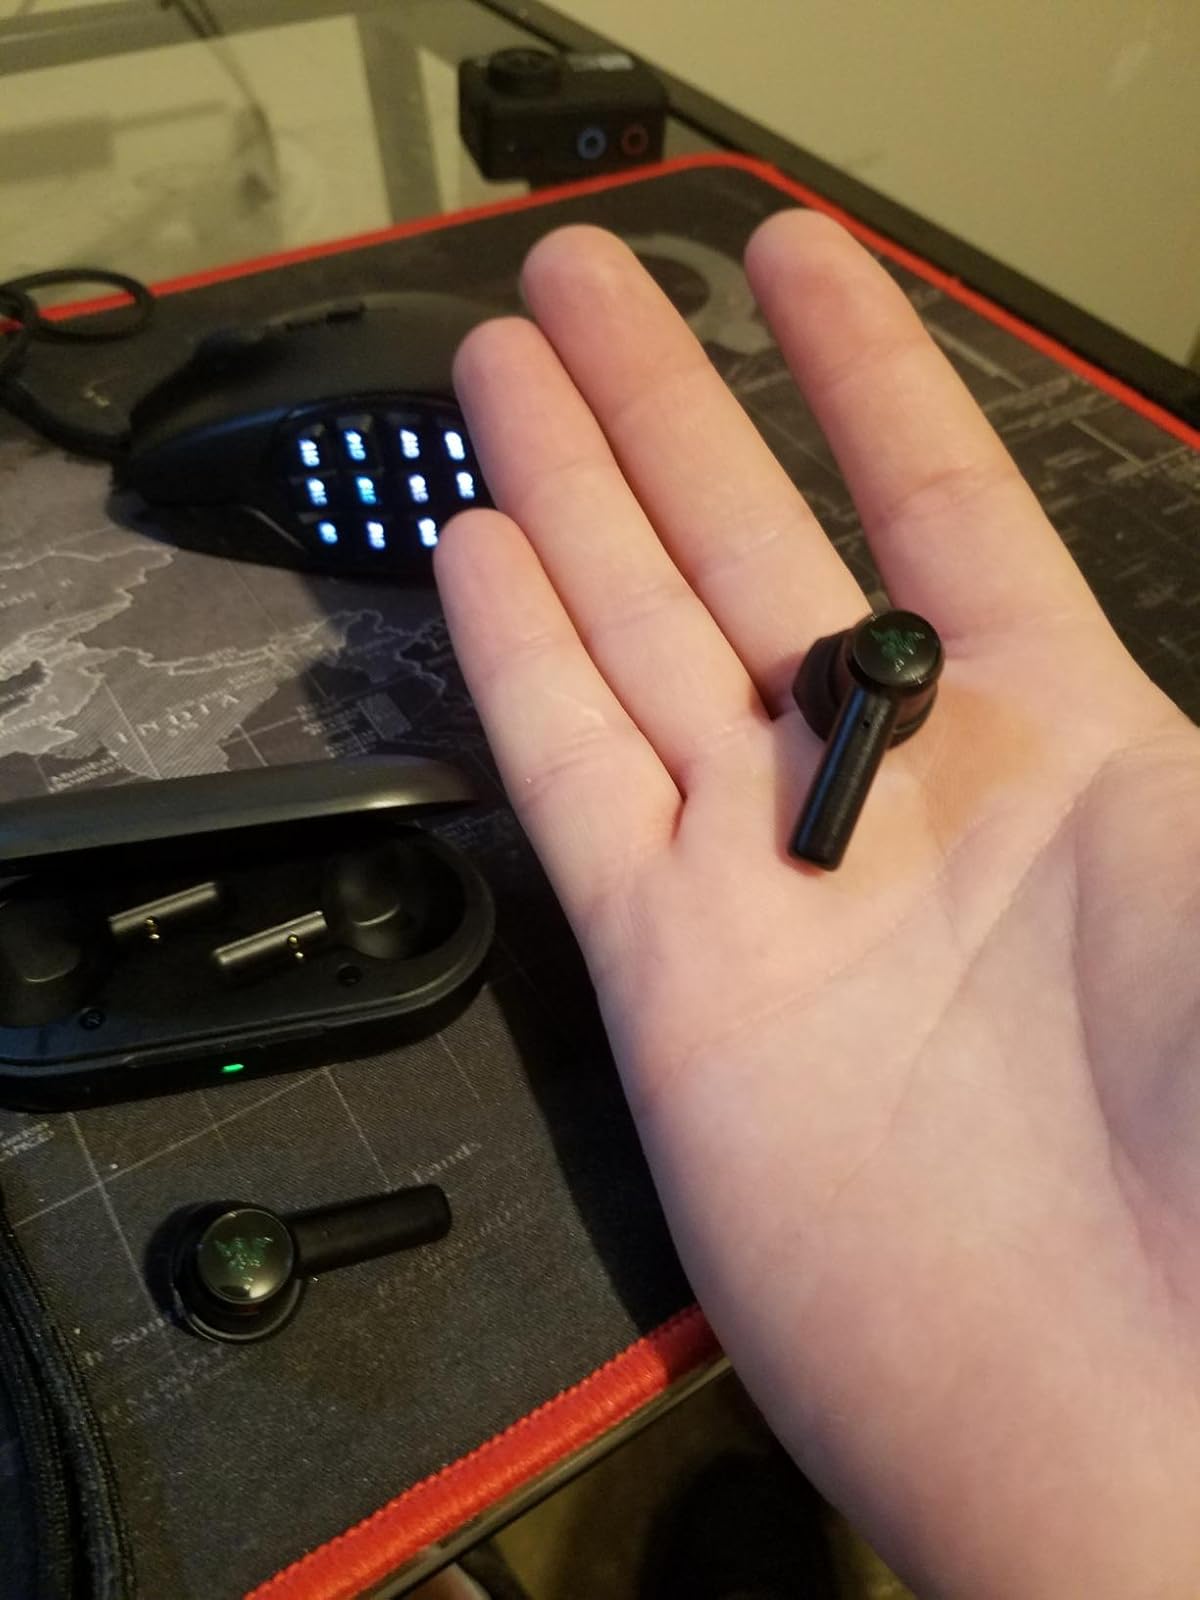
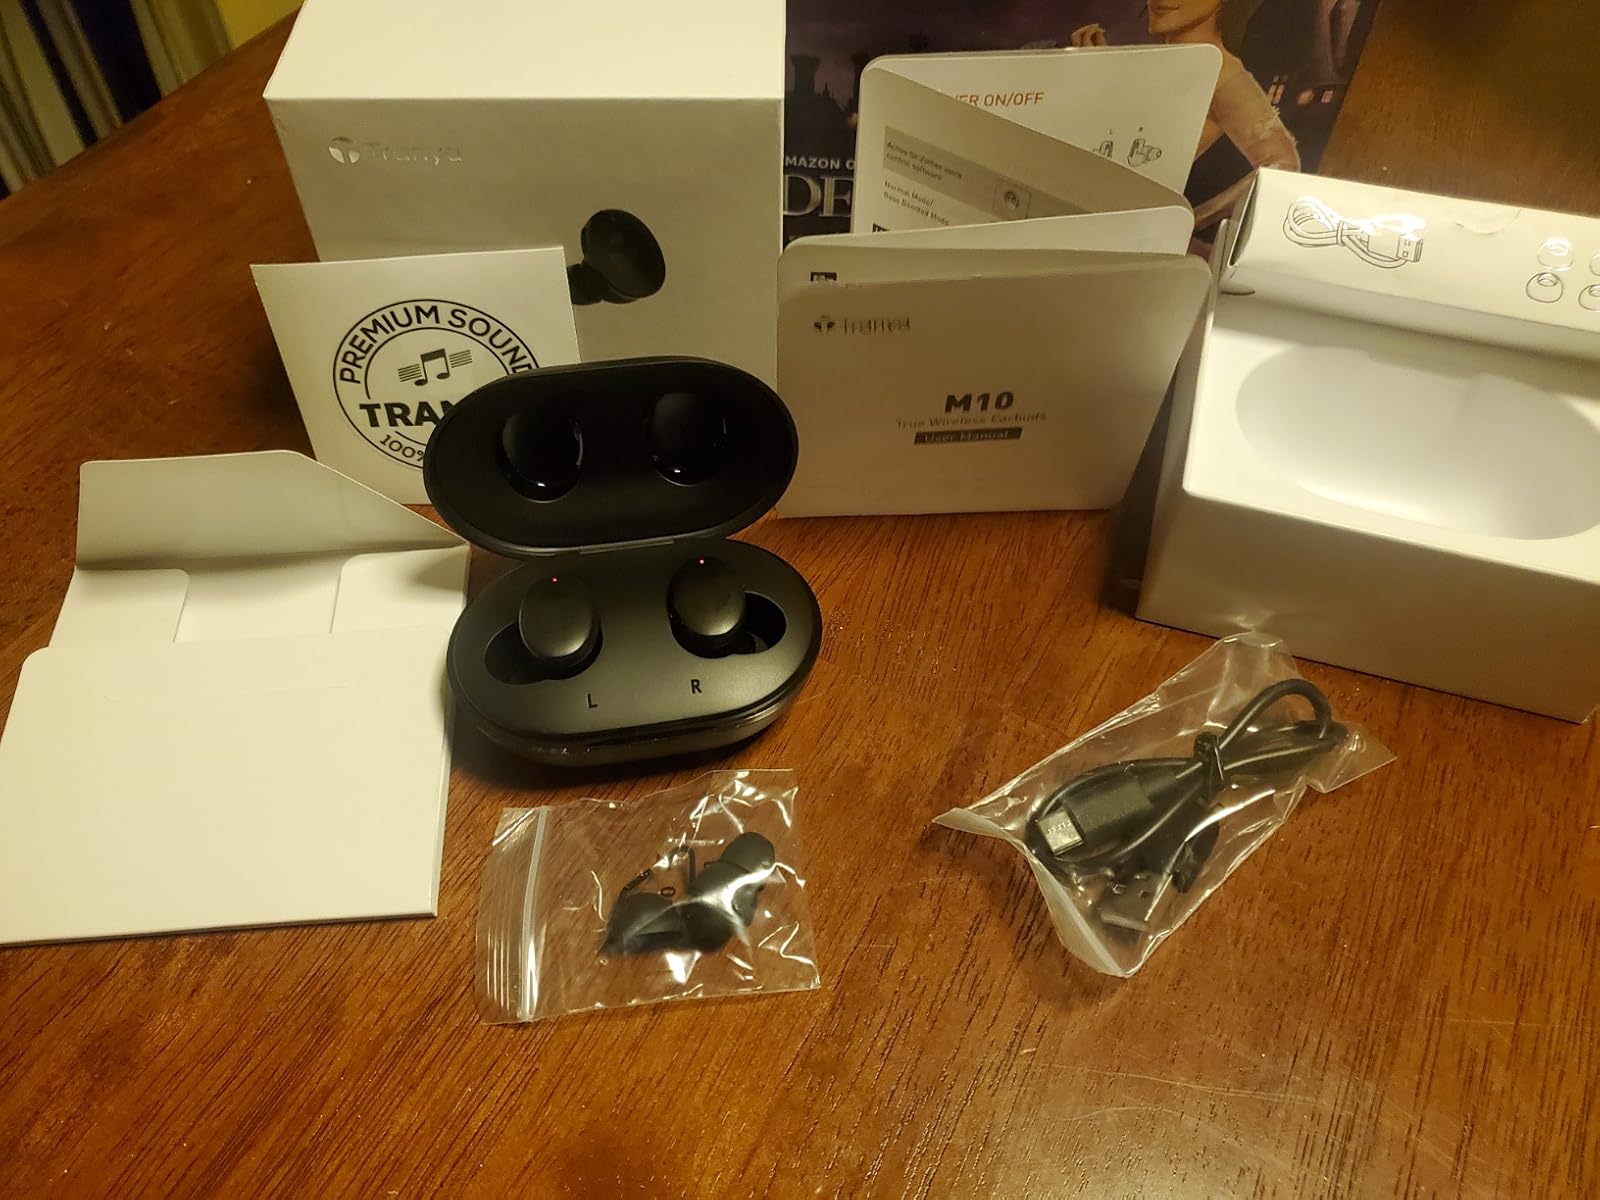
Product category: earbuds
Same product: no